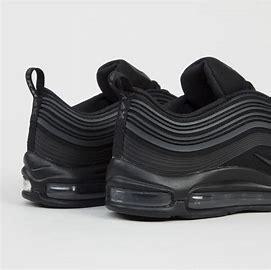
Brand: Nike
Model: Air Max 97 Ultra 17